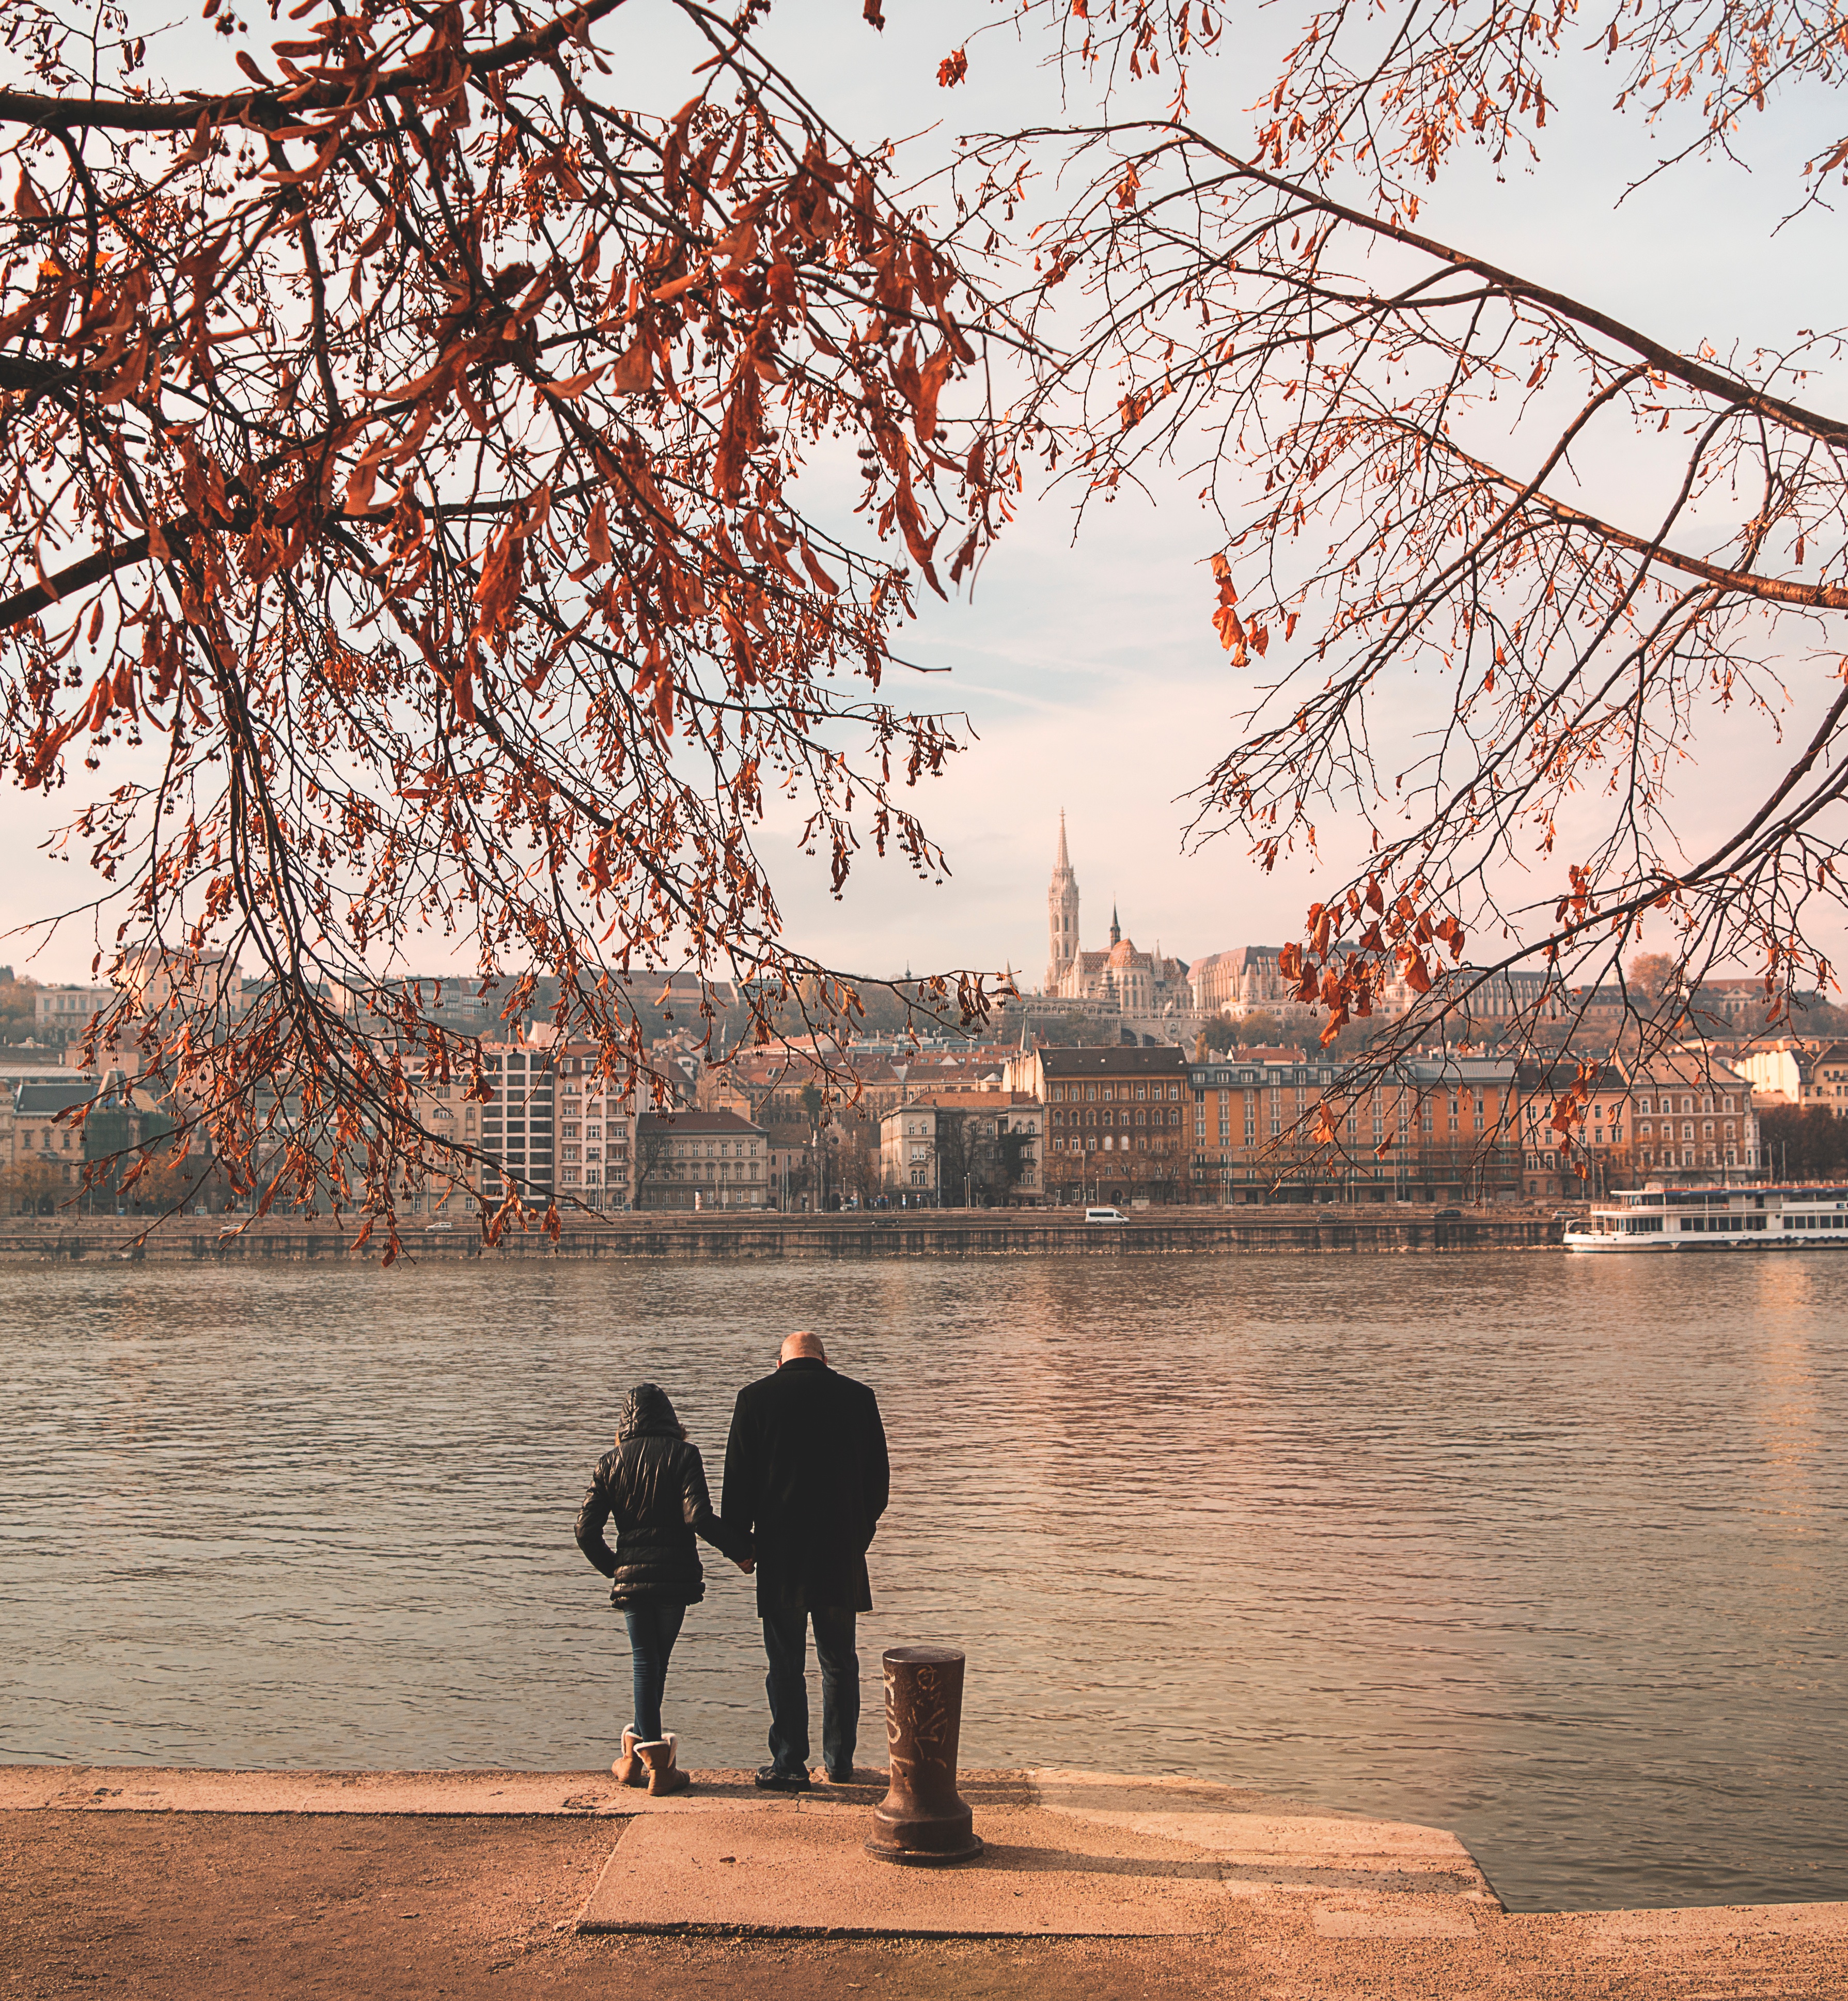
water, winter, morning, flower, river, evening, spring, reflection, season, atmospheric phenomenon